Todrick Hall

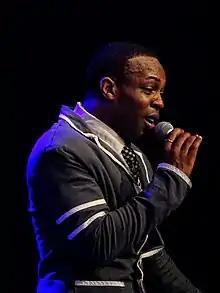
Hall performing in a 2017 concert for the "Straight Outta Oz" tour in Cologne, Germany.

Hall first appeared as a guest judge on the eighth season of "RuPaul's Drag Race" for an episode which featured a "Wizard of Oz"-inspired challenge and aired April 11, 2016; they did not know his lifelong passion for "The Wonderful Wizard of Oz". Hall reappeared as a full-time judge for "RuPaul's Drag Race All Stars 2" later in 2016 and returned as a recurring guest judge for the ninth season which aired throughout 2017. Along with "Drag Race", Hall frequently appeared on Logo TV's game show "Gay for Play Game Show Starring RuPaul" alongside other celebrities.